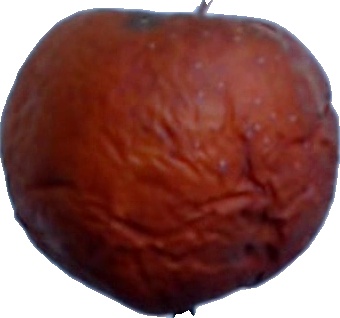
Label: apple_rotten_1